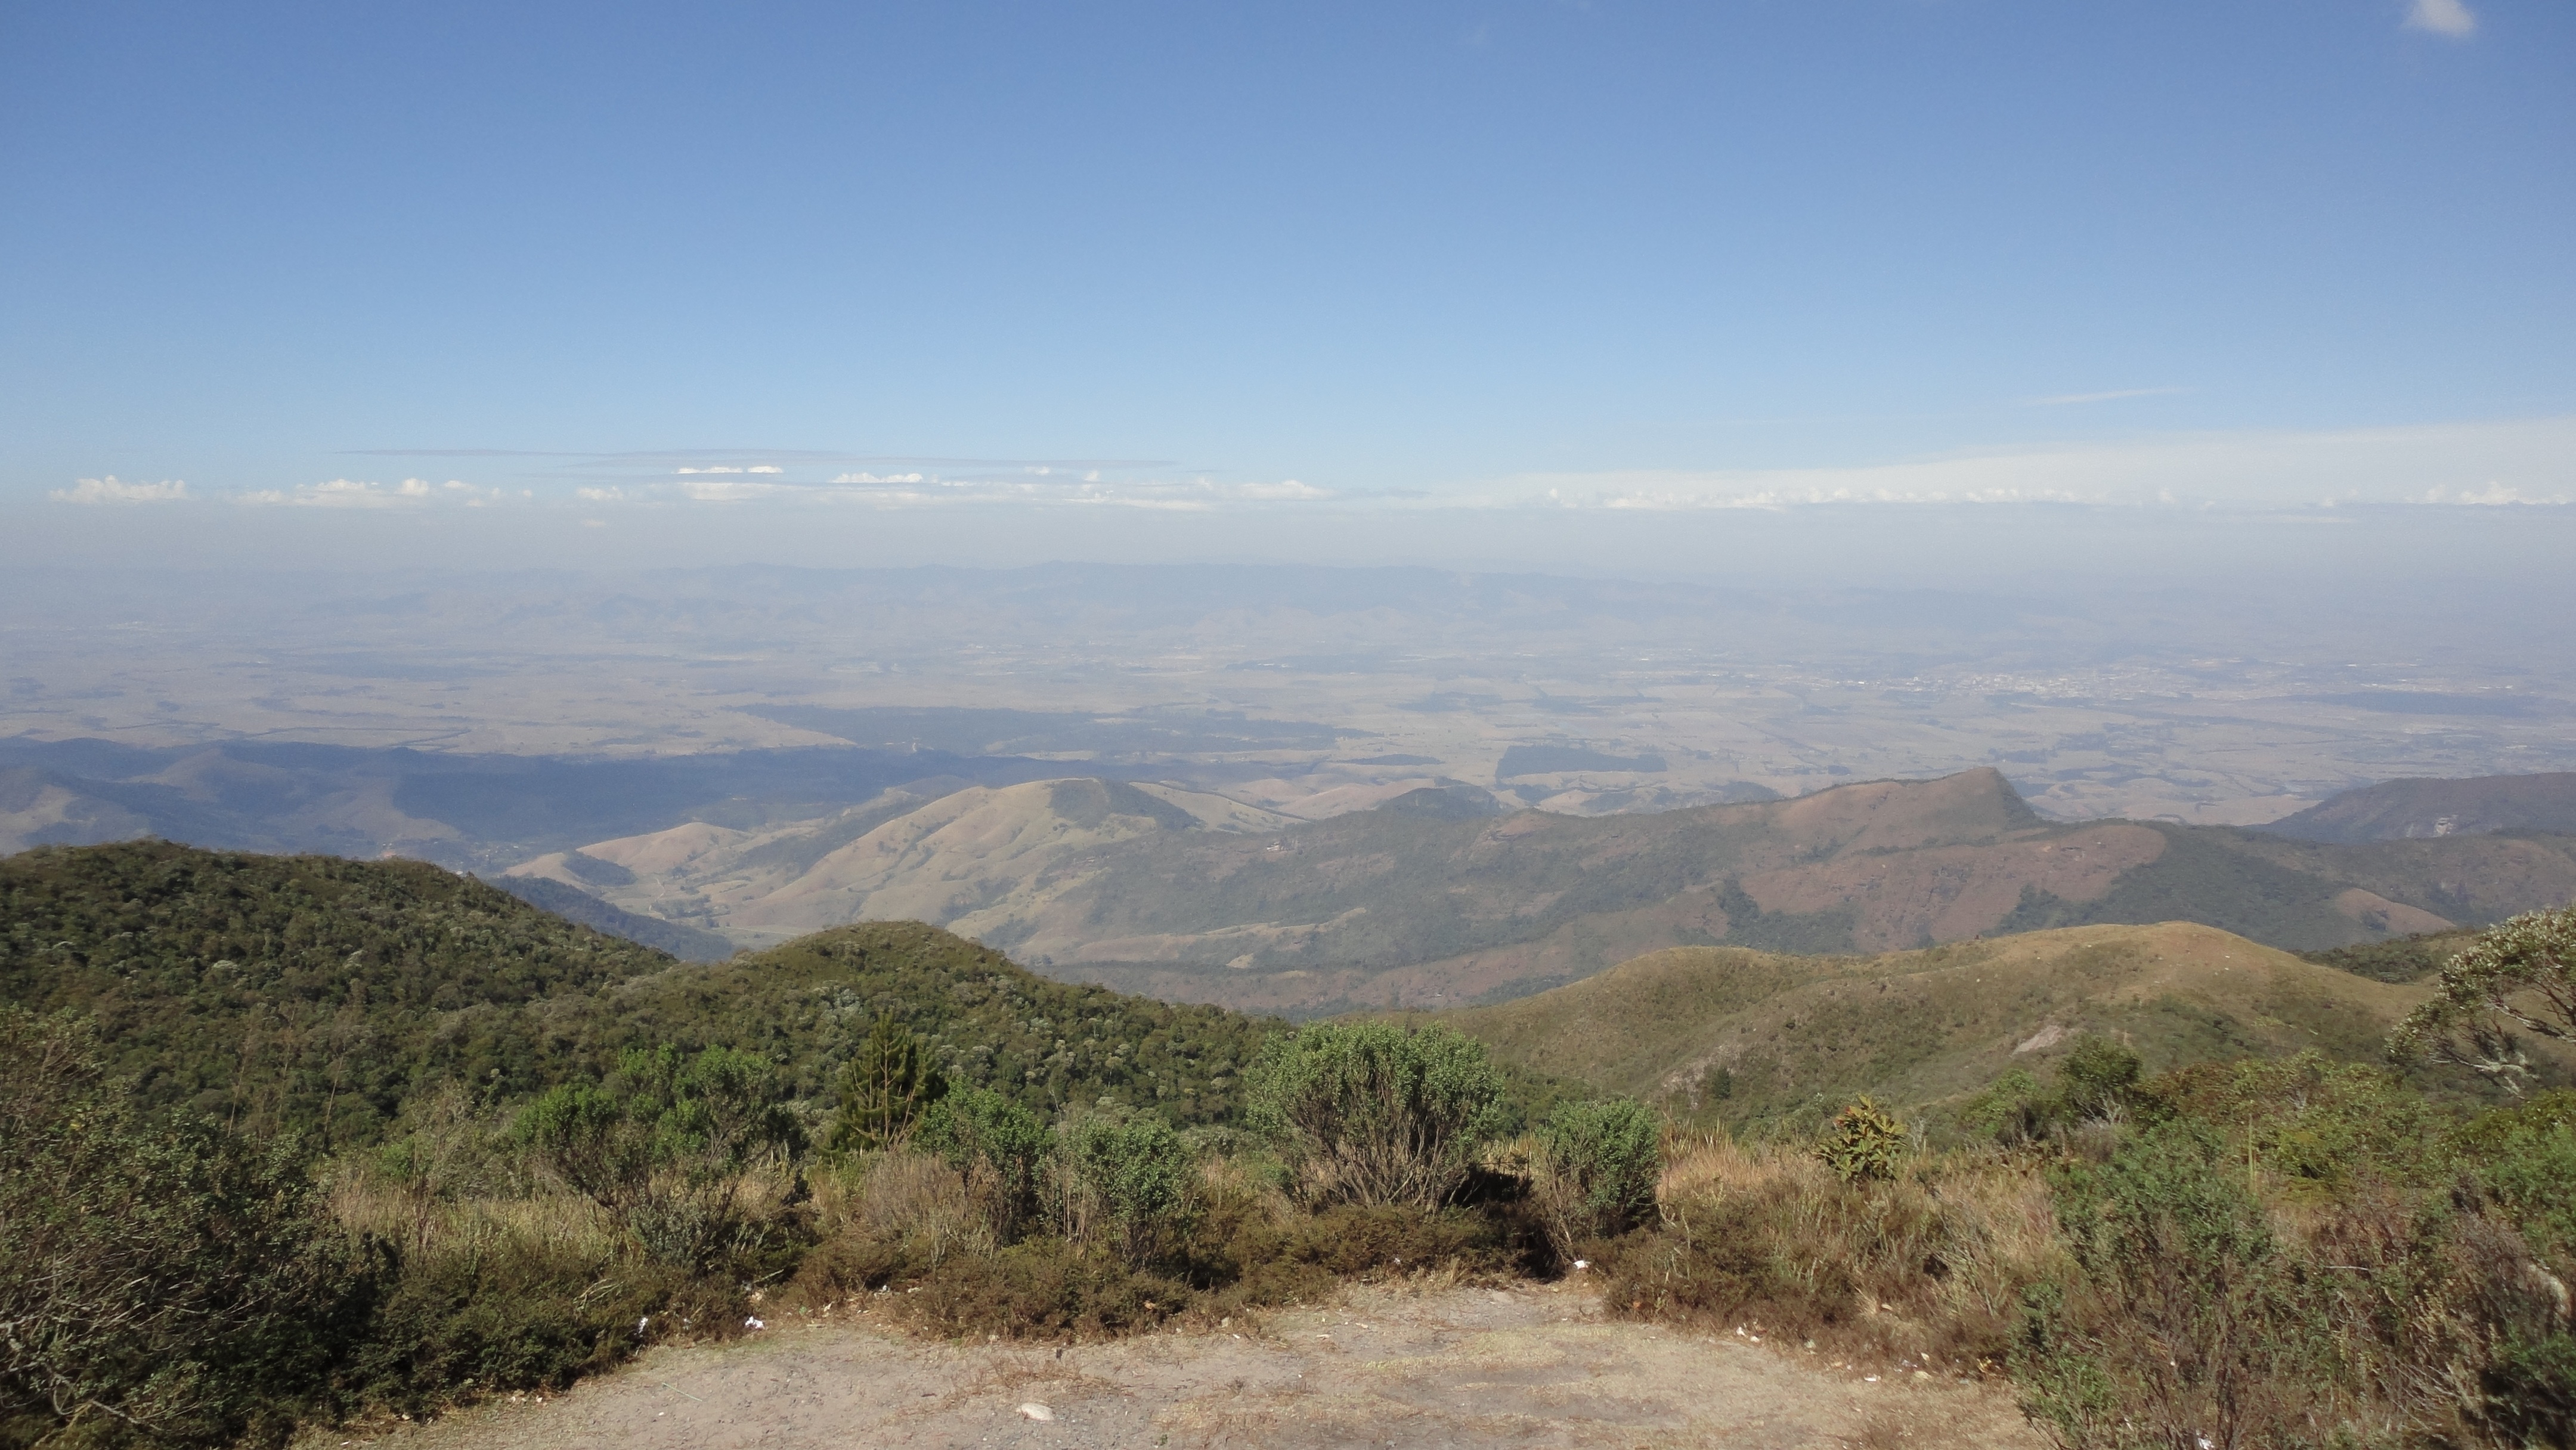
landscape, horizon, wilderness, walking, mountain, sky, hiking, trail, hill, adventure, valley, mountain range, ridge, summit, sports, plateau, vista, brazil, fell, ecosystem, serra, sao paulo, mato, tropical vegetation, atlantic forest, campos do jord o, mountainous landforms